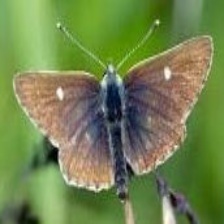
Species: BROWN ARGUS
Butterfly family (ImageNet category): lycaenid_butterfly